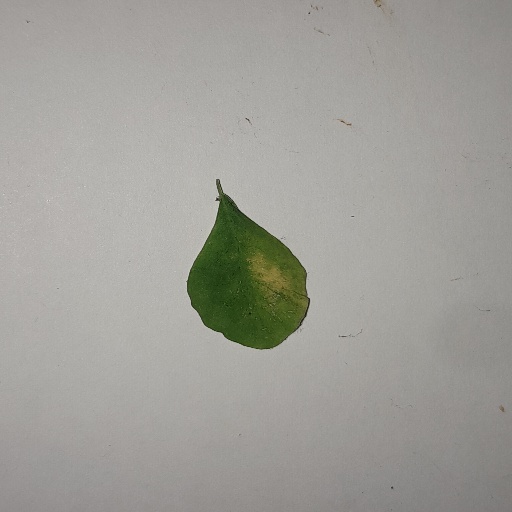
Species: Sojina
Leaf condition: Yellow Leaf